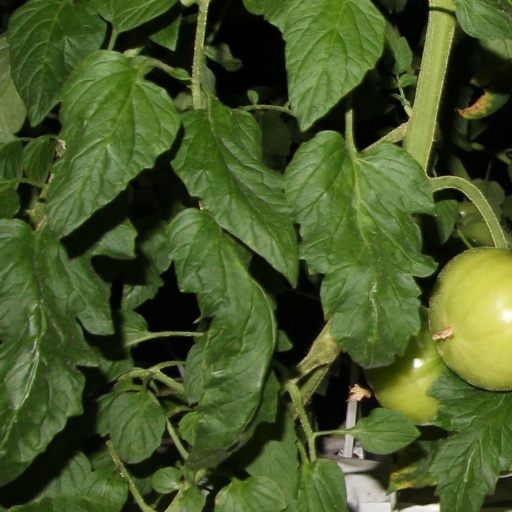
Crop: tomato